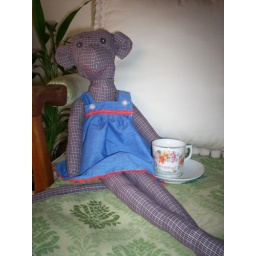
Same monkey from a button down shirt in a dress.